Butte, Montana

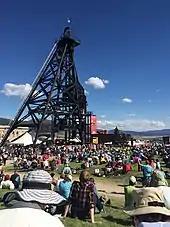
A crowd gathers for the Montana Folk Festival in 2015. "The Original" headframe is converted into a stage during the annual festival.

Anaconda ceased mining at the Continental Pit in 1983. Montana Resources LLP bought the property and reopened the Continental Pit in 1986. The company ceased mining in 2000, but resumed in 2003.